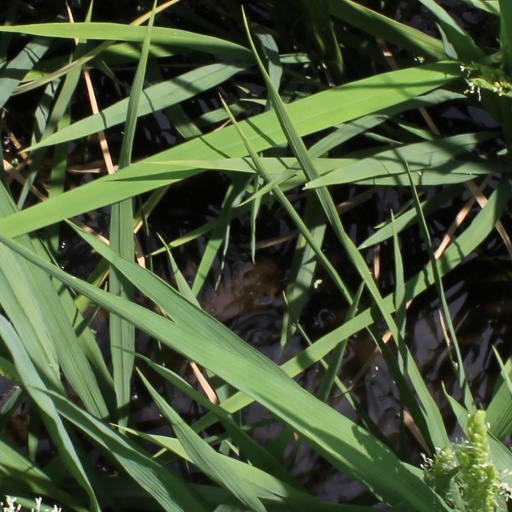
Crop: rice